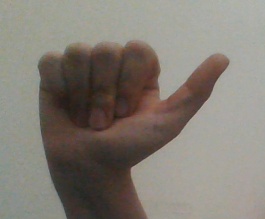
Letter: dhad